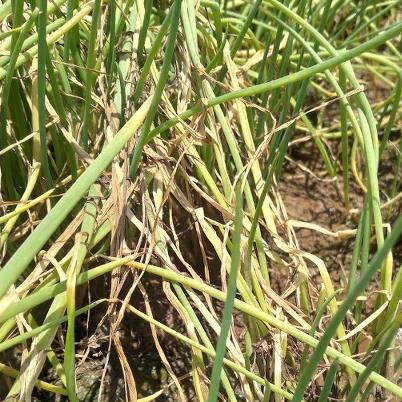
Crop: Onion
Condition: fusarium-d